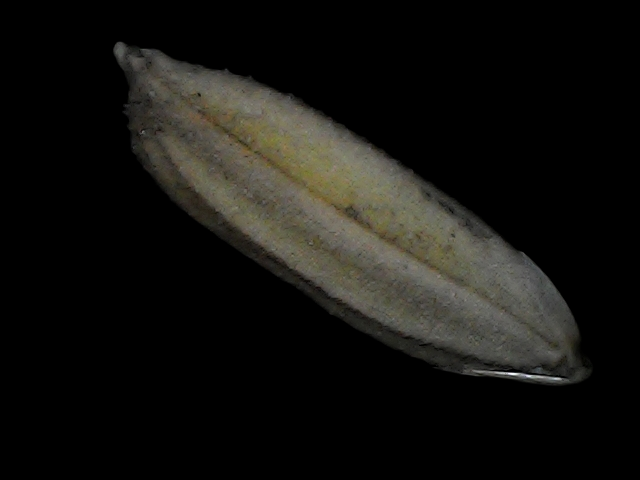
Rice variety: Bd72